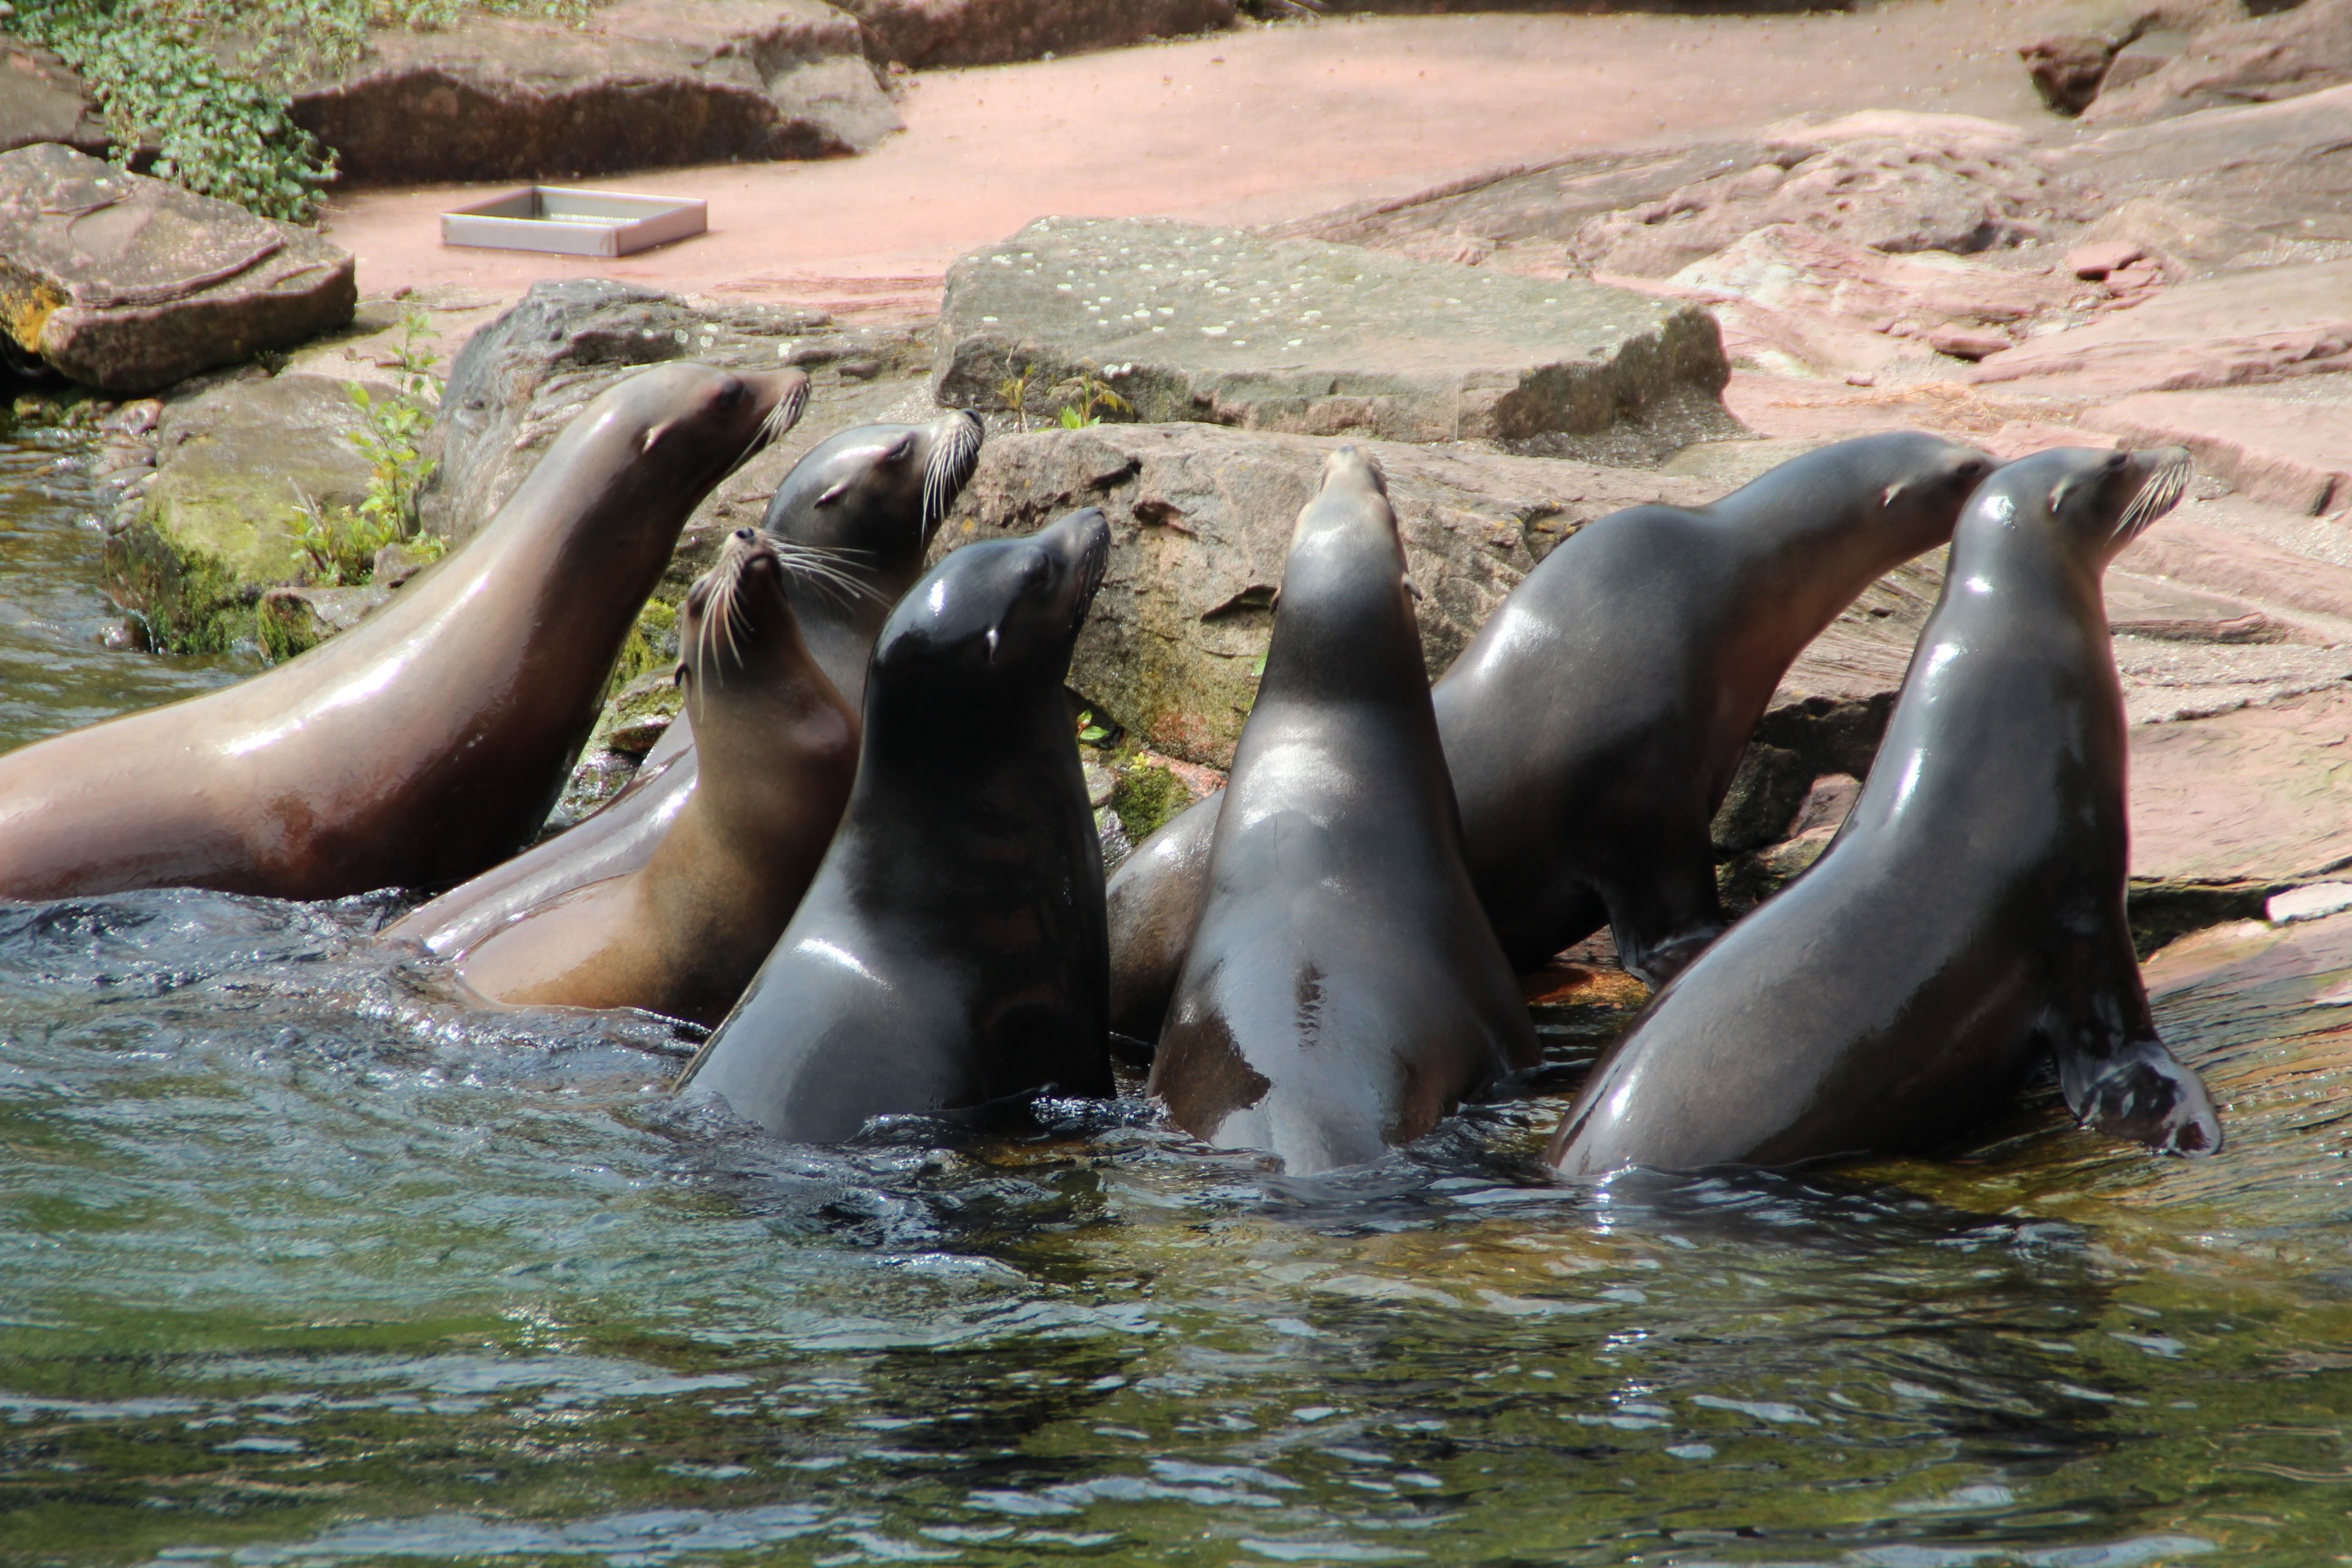
water, nature, animal, wildlife, zoo, mammal, seal, fauna, sea lion, crawl, seals, vertebrate, animal world, water creature, marine mammal, marine biology